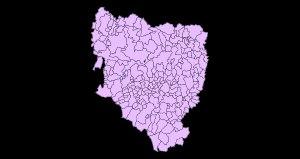
Liste des 202 communes de la province de Huesca dans la Communauté autonome d'Aragon.